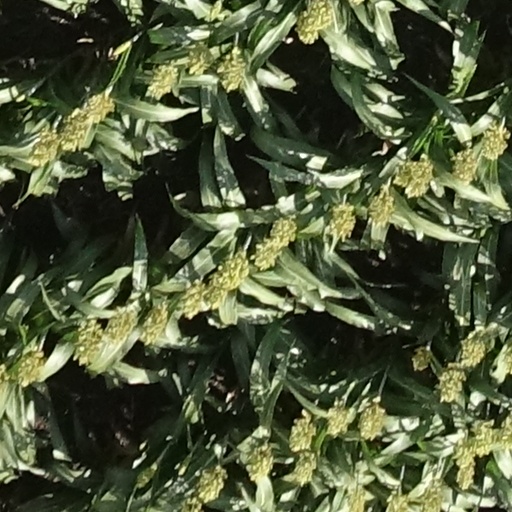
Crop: sorghum